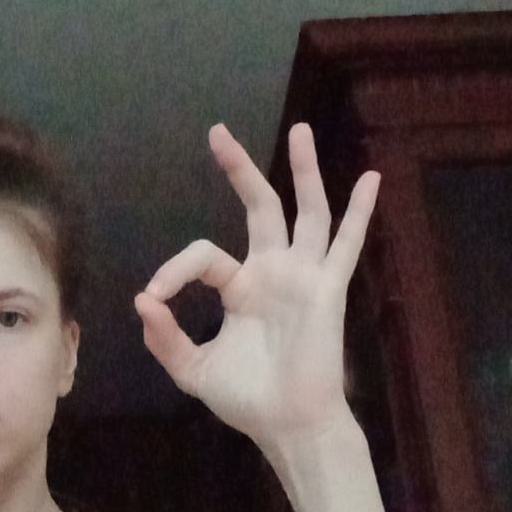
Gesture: ok